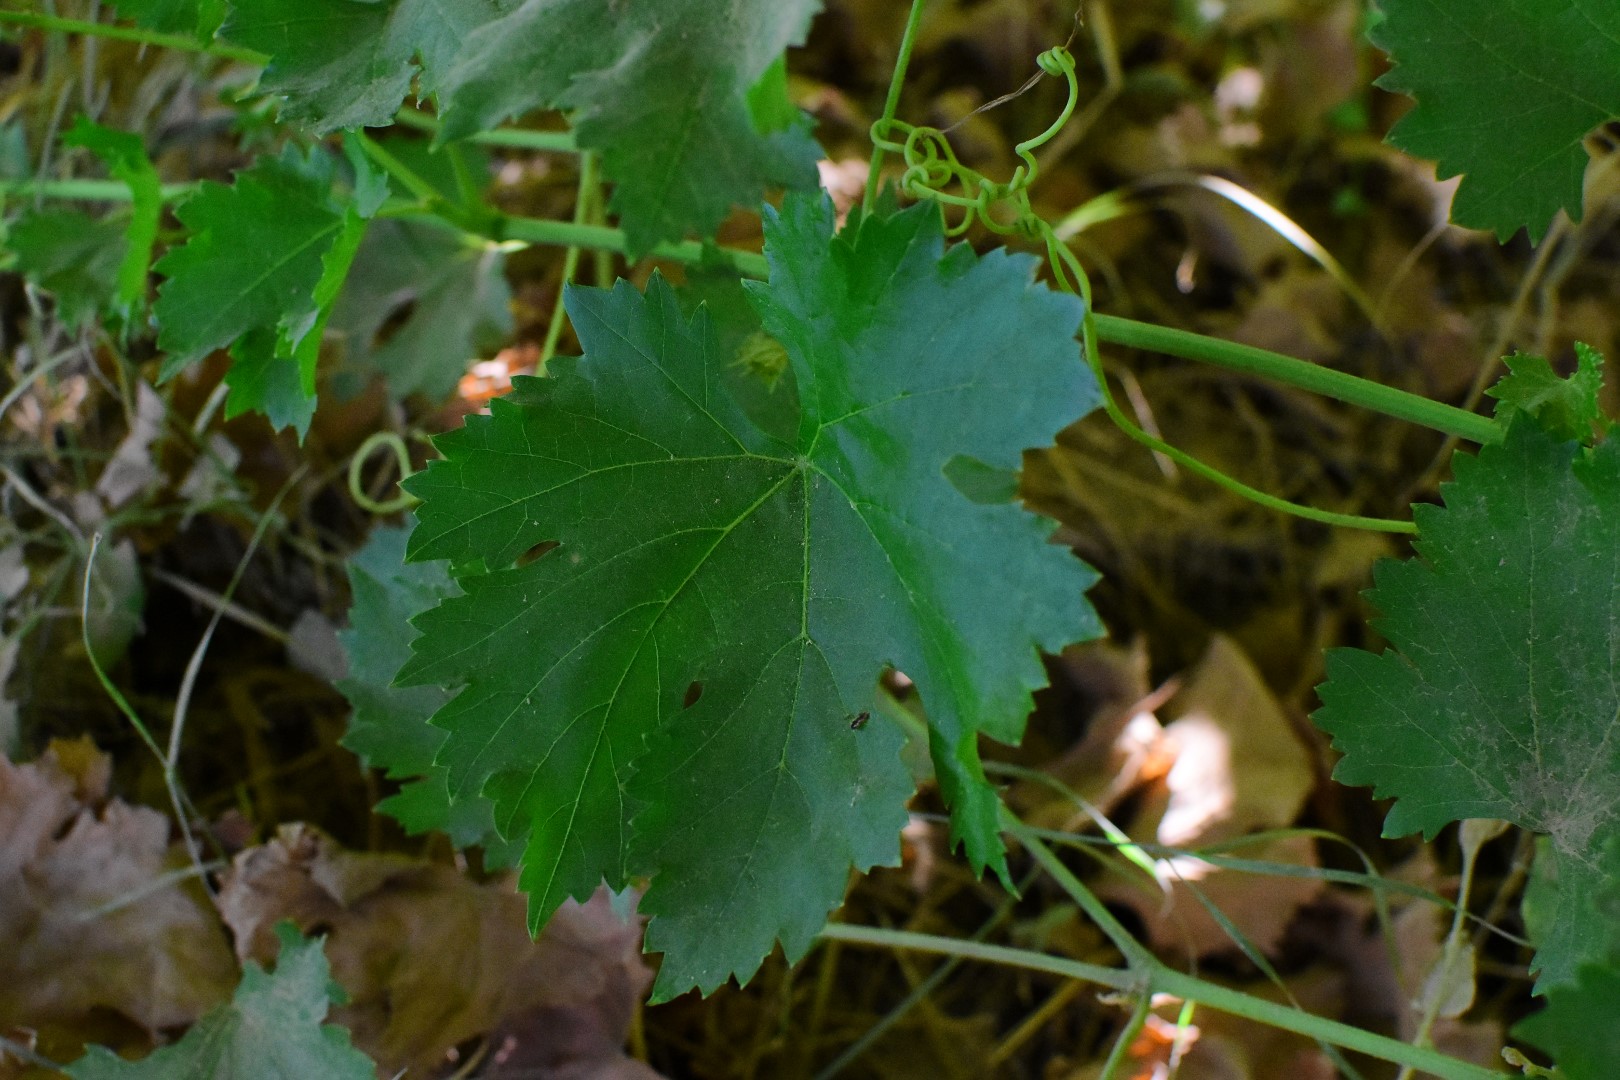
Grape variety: Deas Al-Annz